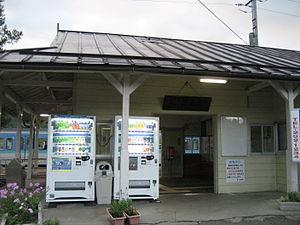
JR East Gare d'Inariyama 日本語: JR東日本 稲荷山駅 한국어: JR동일본 이나리야마 역 中文（简体）‎: JR东日本 稻荷山站 中文（繁體）‎: JR東日本 稻荷山站